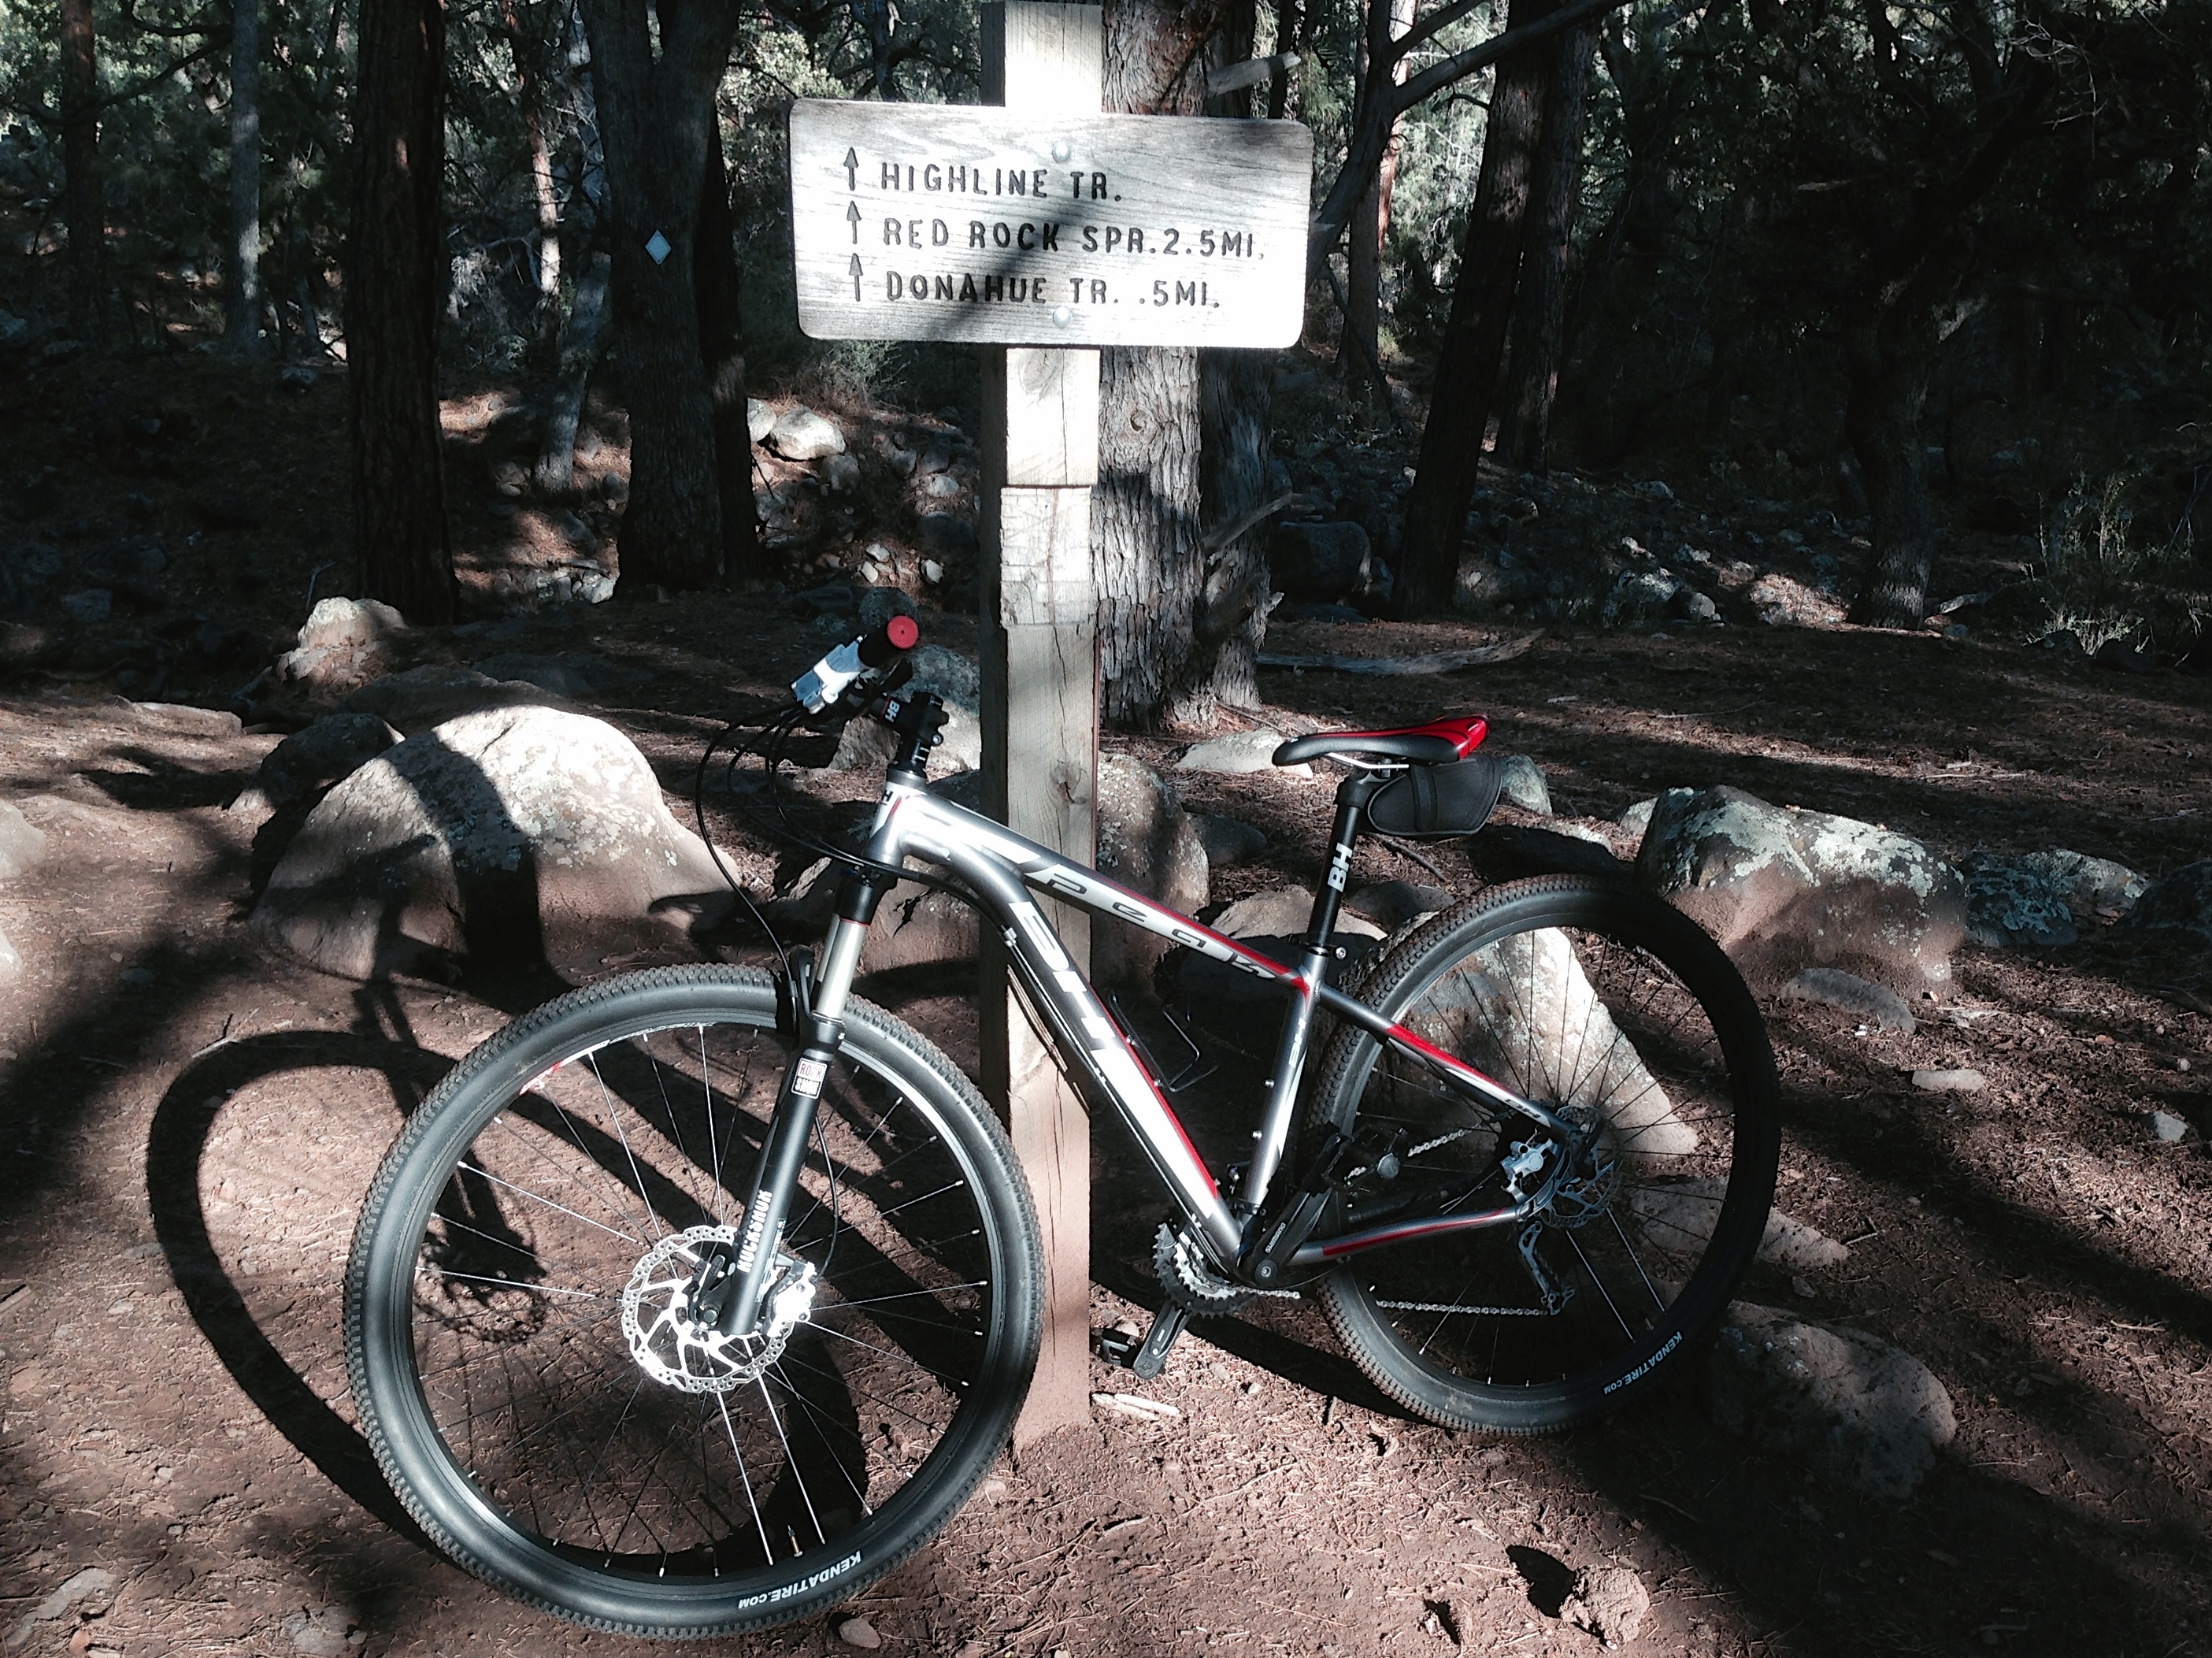
bicycle, vehicle, lane, sports equipment, mountain bike, cycling, mountain biking, land vehicle